Pavia

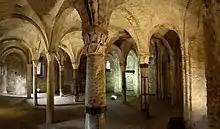
Crypt of Sant'Eusebio

Aripert I had the basilica of Santissimo Salvatore built in 657, which became the mausoleum of the kings of the Bavarian dynasty. Perctarit (r. 661–662, 672–688) and his son Cunicpert (r.679–700) built a nunnery and a church at Pavia during their reigns. Lombard churches were sometimes named after those who commissioned their construction, such as San Maria Theodota in Pavia. The monastery of San Michele alla Pusterla located at Pavia was the royal monastery of the Lombard kings.